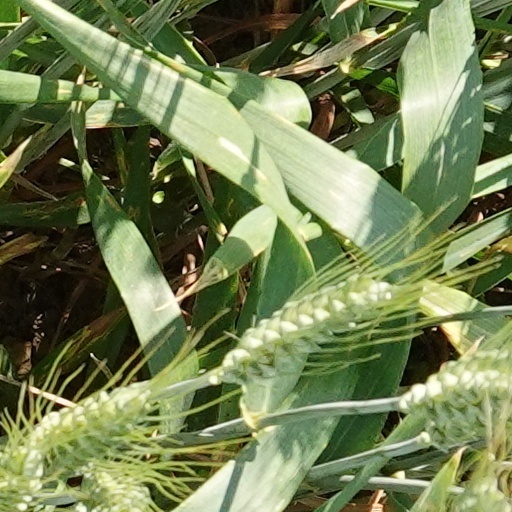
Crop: wheat